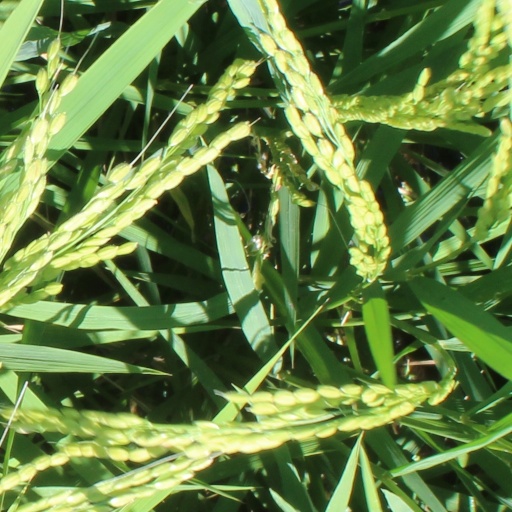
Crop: rice